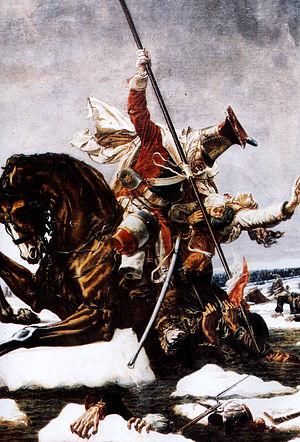
«
Le 2ᵉ régiment de chevau-légers lanciers de la Garde impériale est un régiment de cavalerie légère de la Garde impériale créé le 13 septembre 1810 par décret de Napoléon Iᵉʳ. Communément appelés les lanciers rouges ou les écrevisses du fait de leur uniforme à dominante rouge écarlate, ils forment quatre escadrons de Moyenne Garde issus du régiment de hussards de la Garde royale hollandaise. De 1810 à 1815, son commandant est le général Pierre-David de Colbert-Chabanais.